Cycling power meter

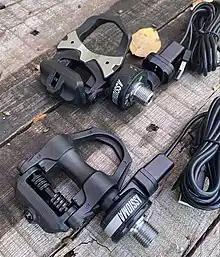
Pedal based power meters.

Pedal-based power meters can be located either in the pedal axle or in the pedal body. This type of cycling power meter measures the cyclist’s force exactly where it is applied, through one or both pedals. Power meters with sensors on both pedals can provide a real dual-sided power measurement, that is power data gathered individually on both legs. This feature is useful to observe and correct penalizing differences in performance between legs.